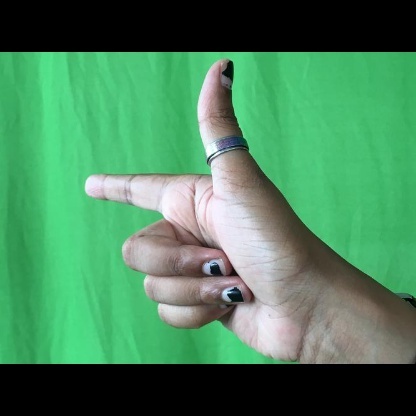
Mudra: Chandrakala